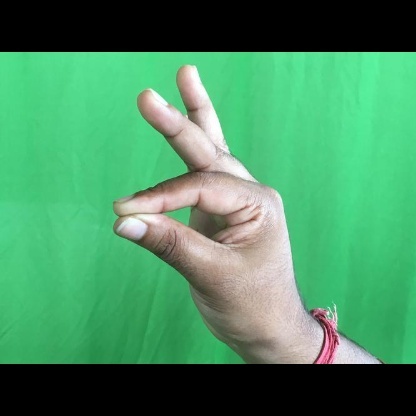
Mudra: Hamsasyam